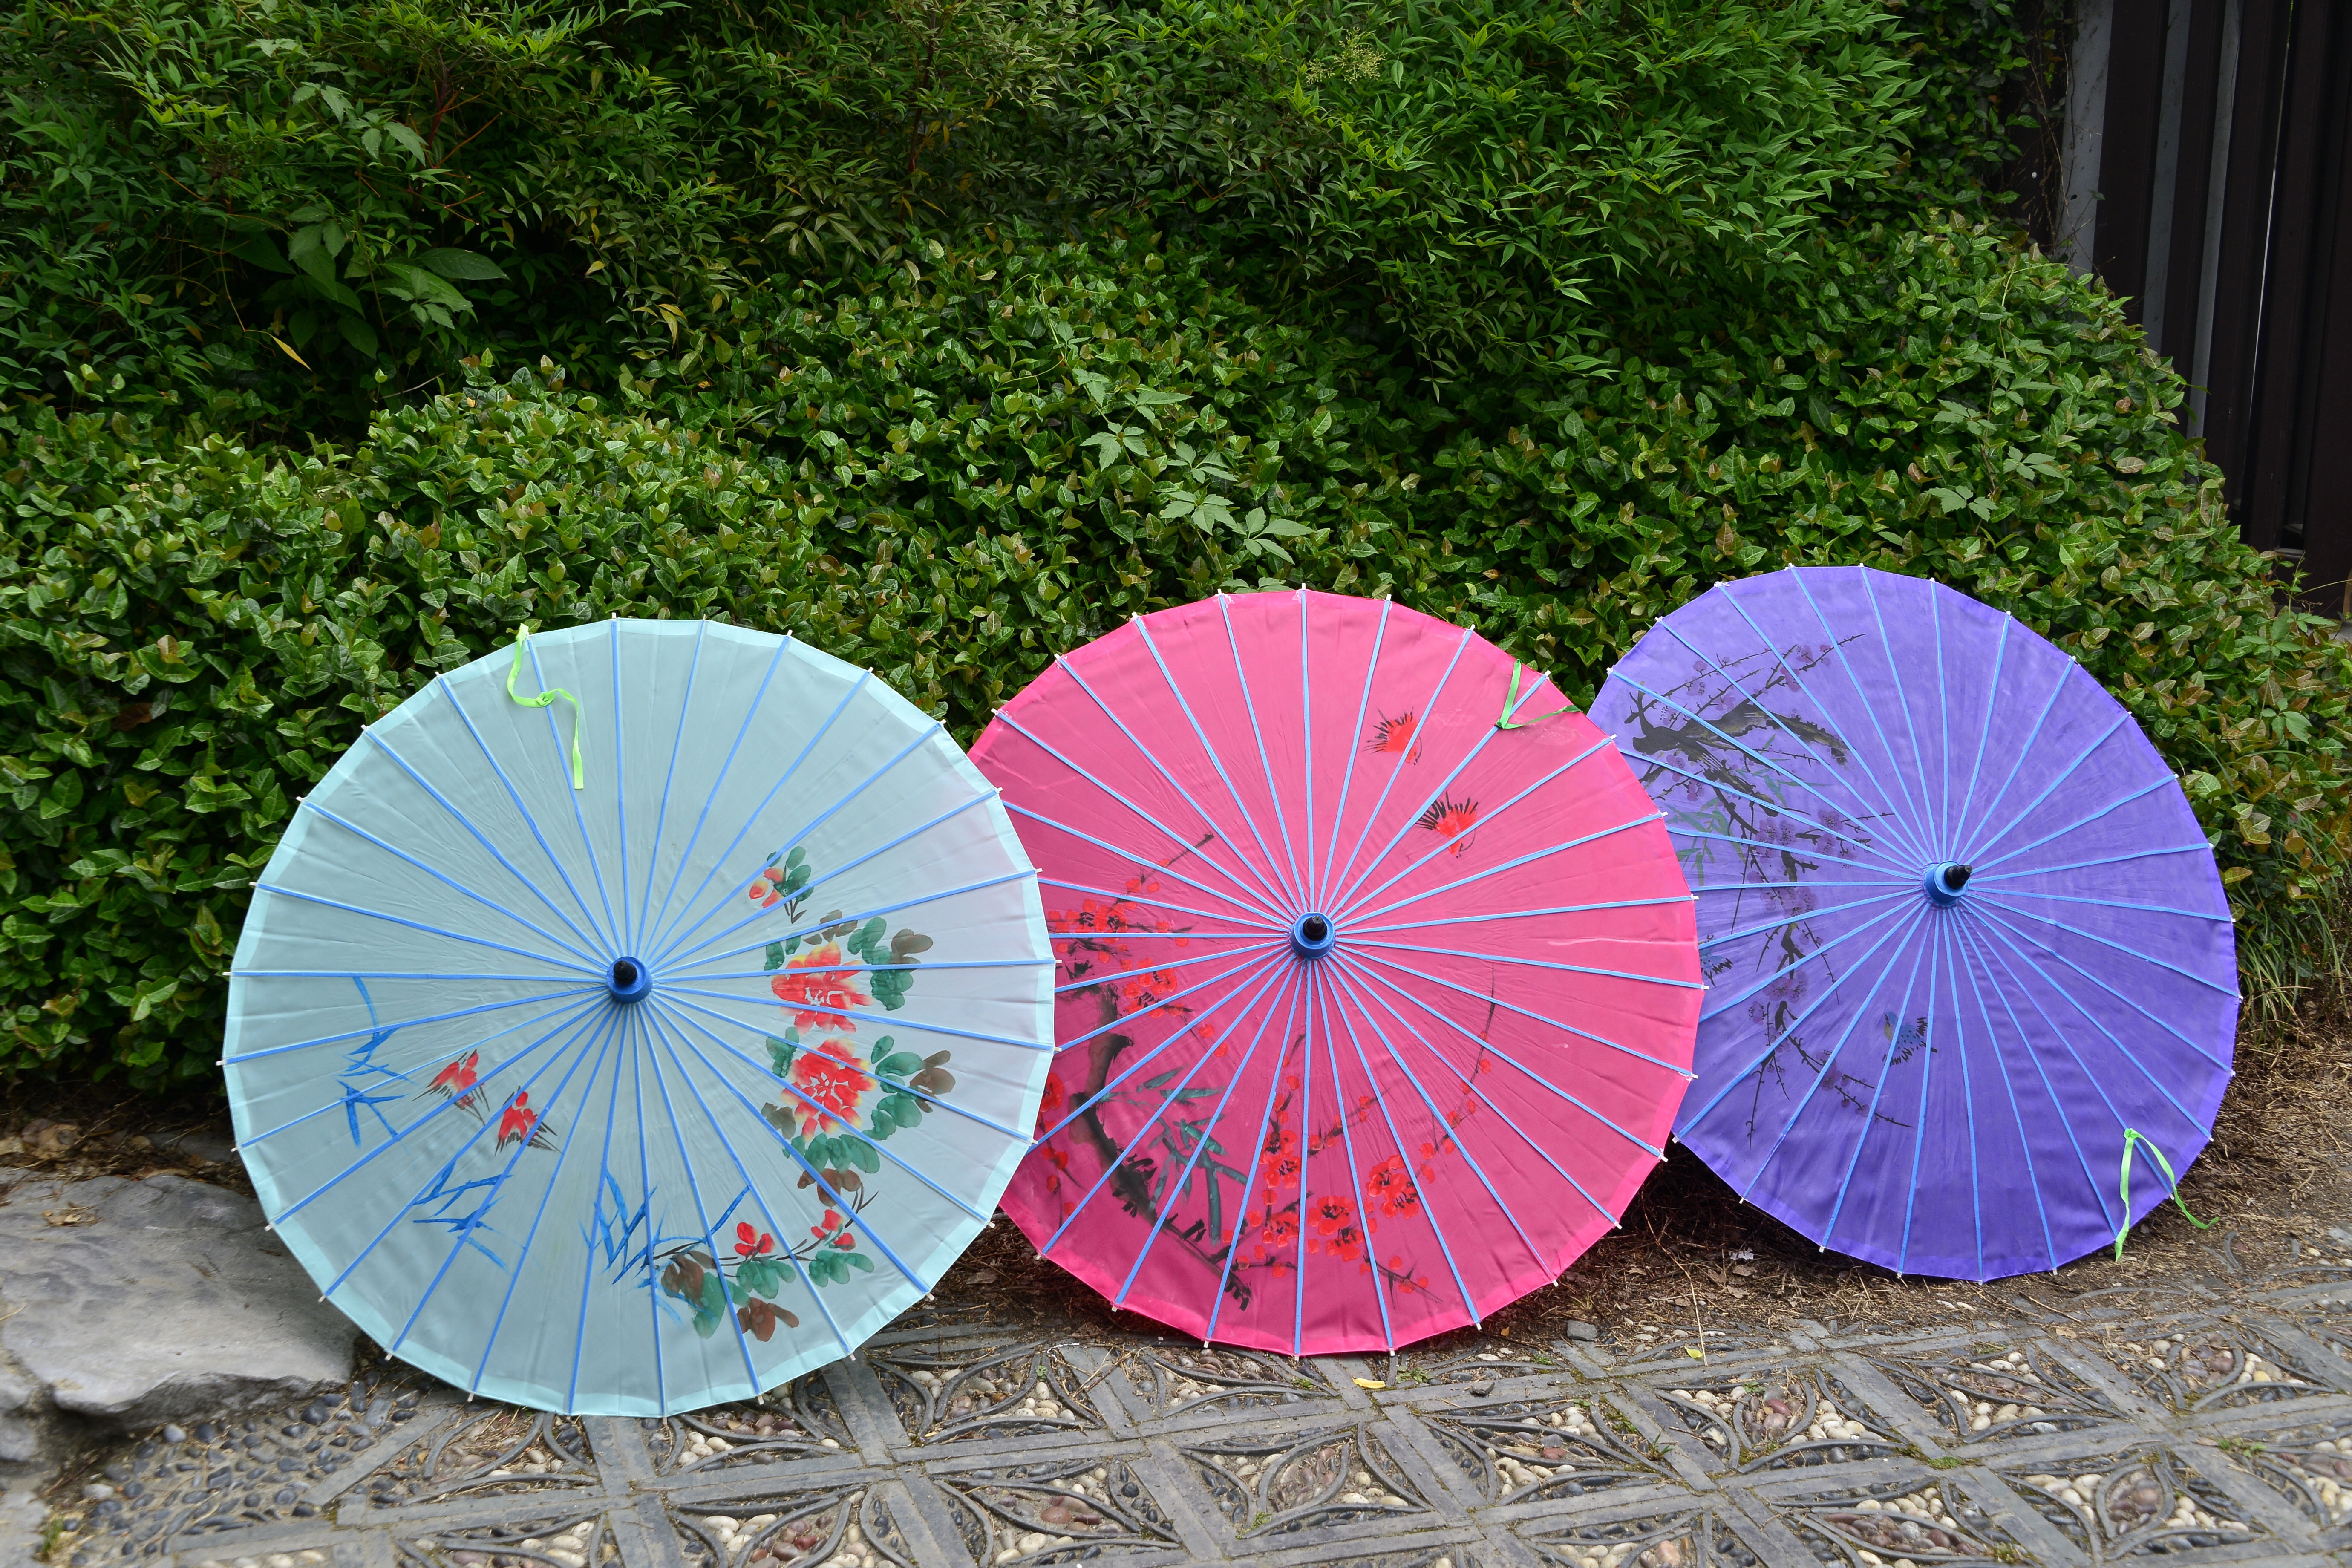
wheel, flower, umbrella, asia, blue, paper, style, china, pieces, fashion accessory